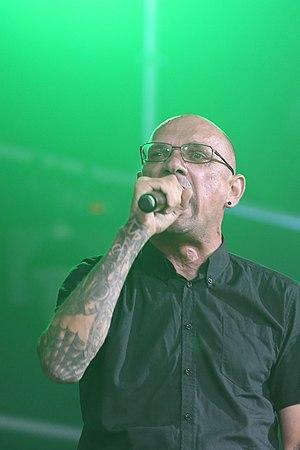
Podwórkowi Chuligani au Przystanek Woodstock de 2017.